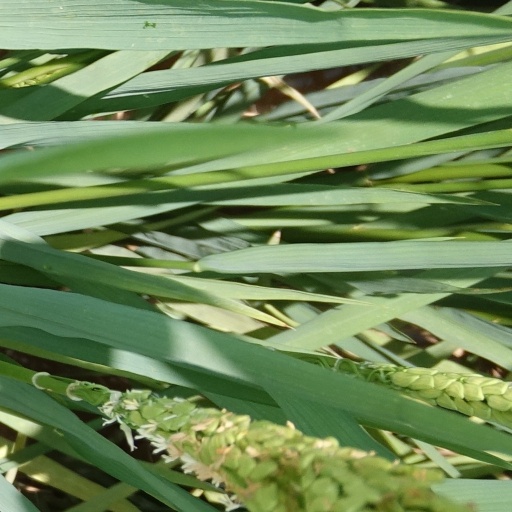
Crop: rice